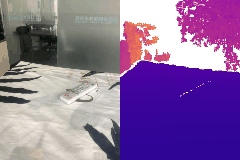
Label: remote_control